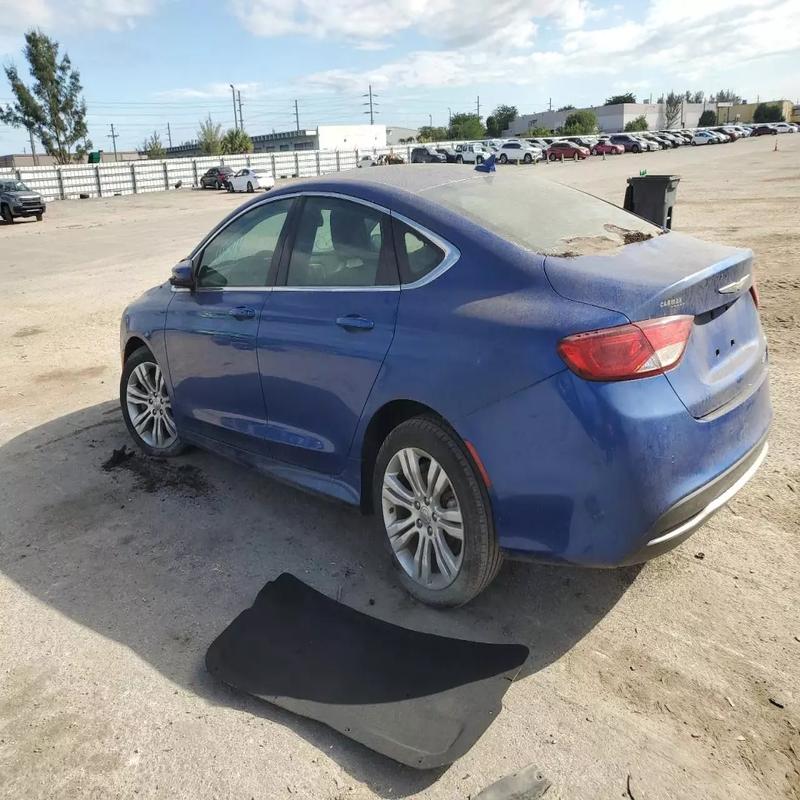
Aucun dommage détecté.
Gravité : aucun